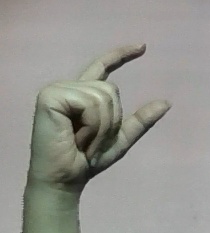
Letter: dal